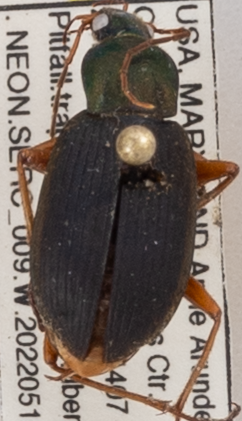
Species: Chlaenius aestivus
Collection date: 2022-05-12
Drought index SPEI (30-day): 1.052
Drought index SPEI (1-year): -0.33
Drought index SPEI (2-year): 1.19